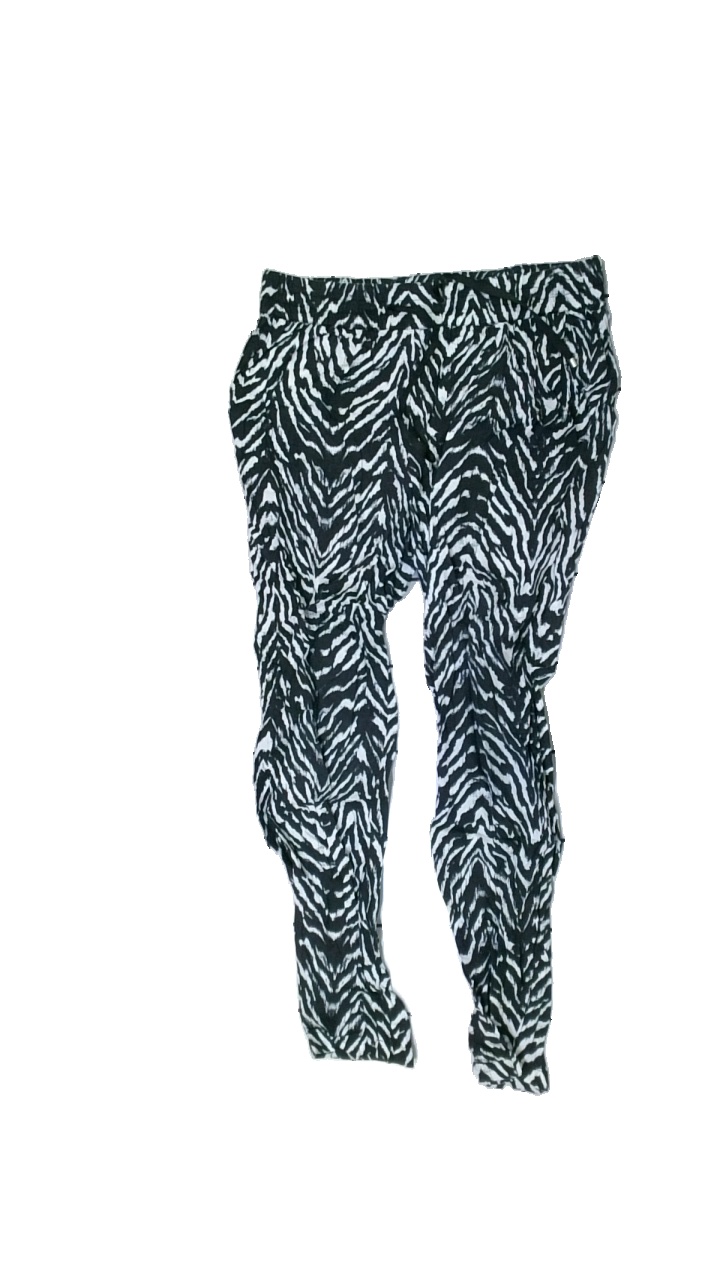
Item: Trousers (Ladies)
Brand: Gina Tricot
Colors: Black, White
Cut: Regular
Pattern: Geometric print
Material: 100% polyester
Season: All
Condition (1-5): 3
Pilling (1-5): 3
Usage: Reuse
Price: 50-100